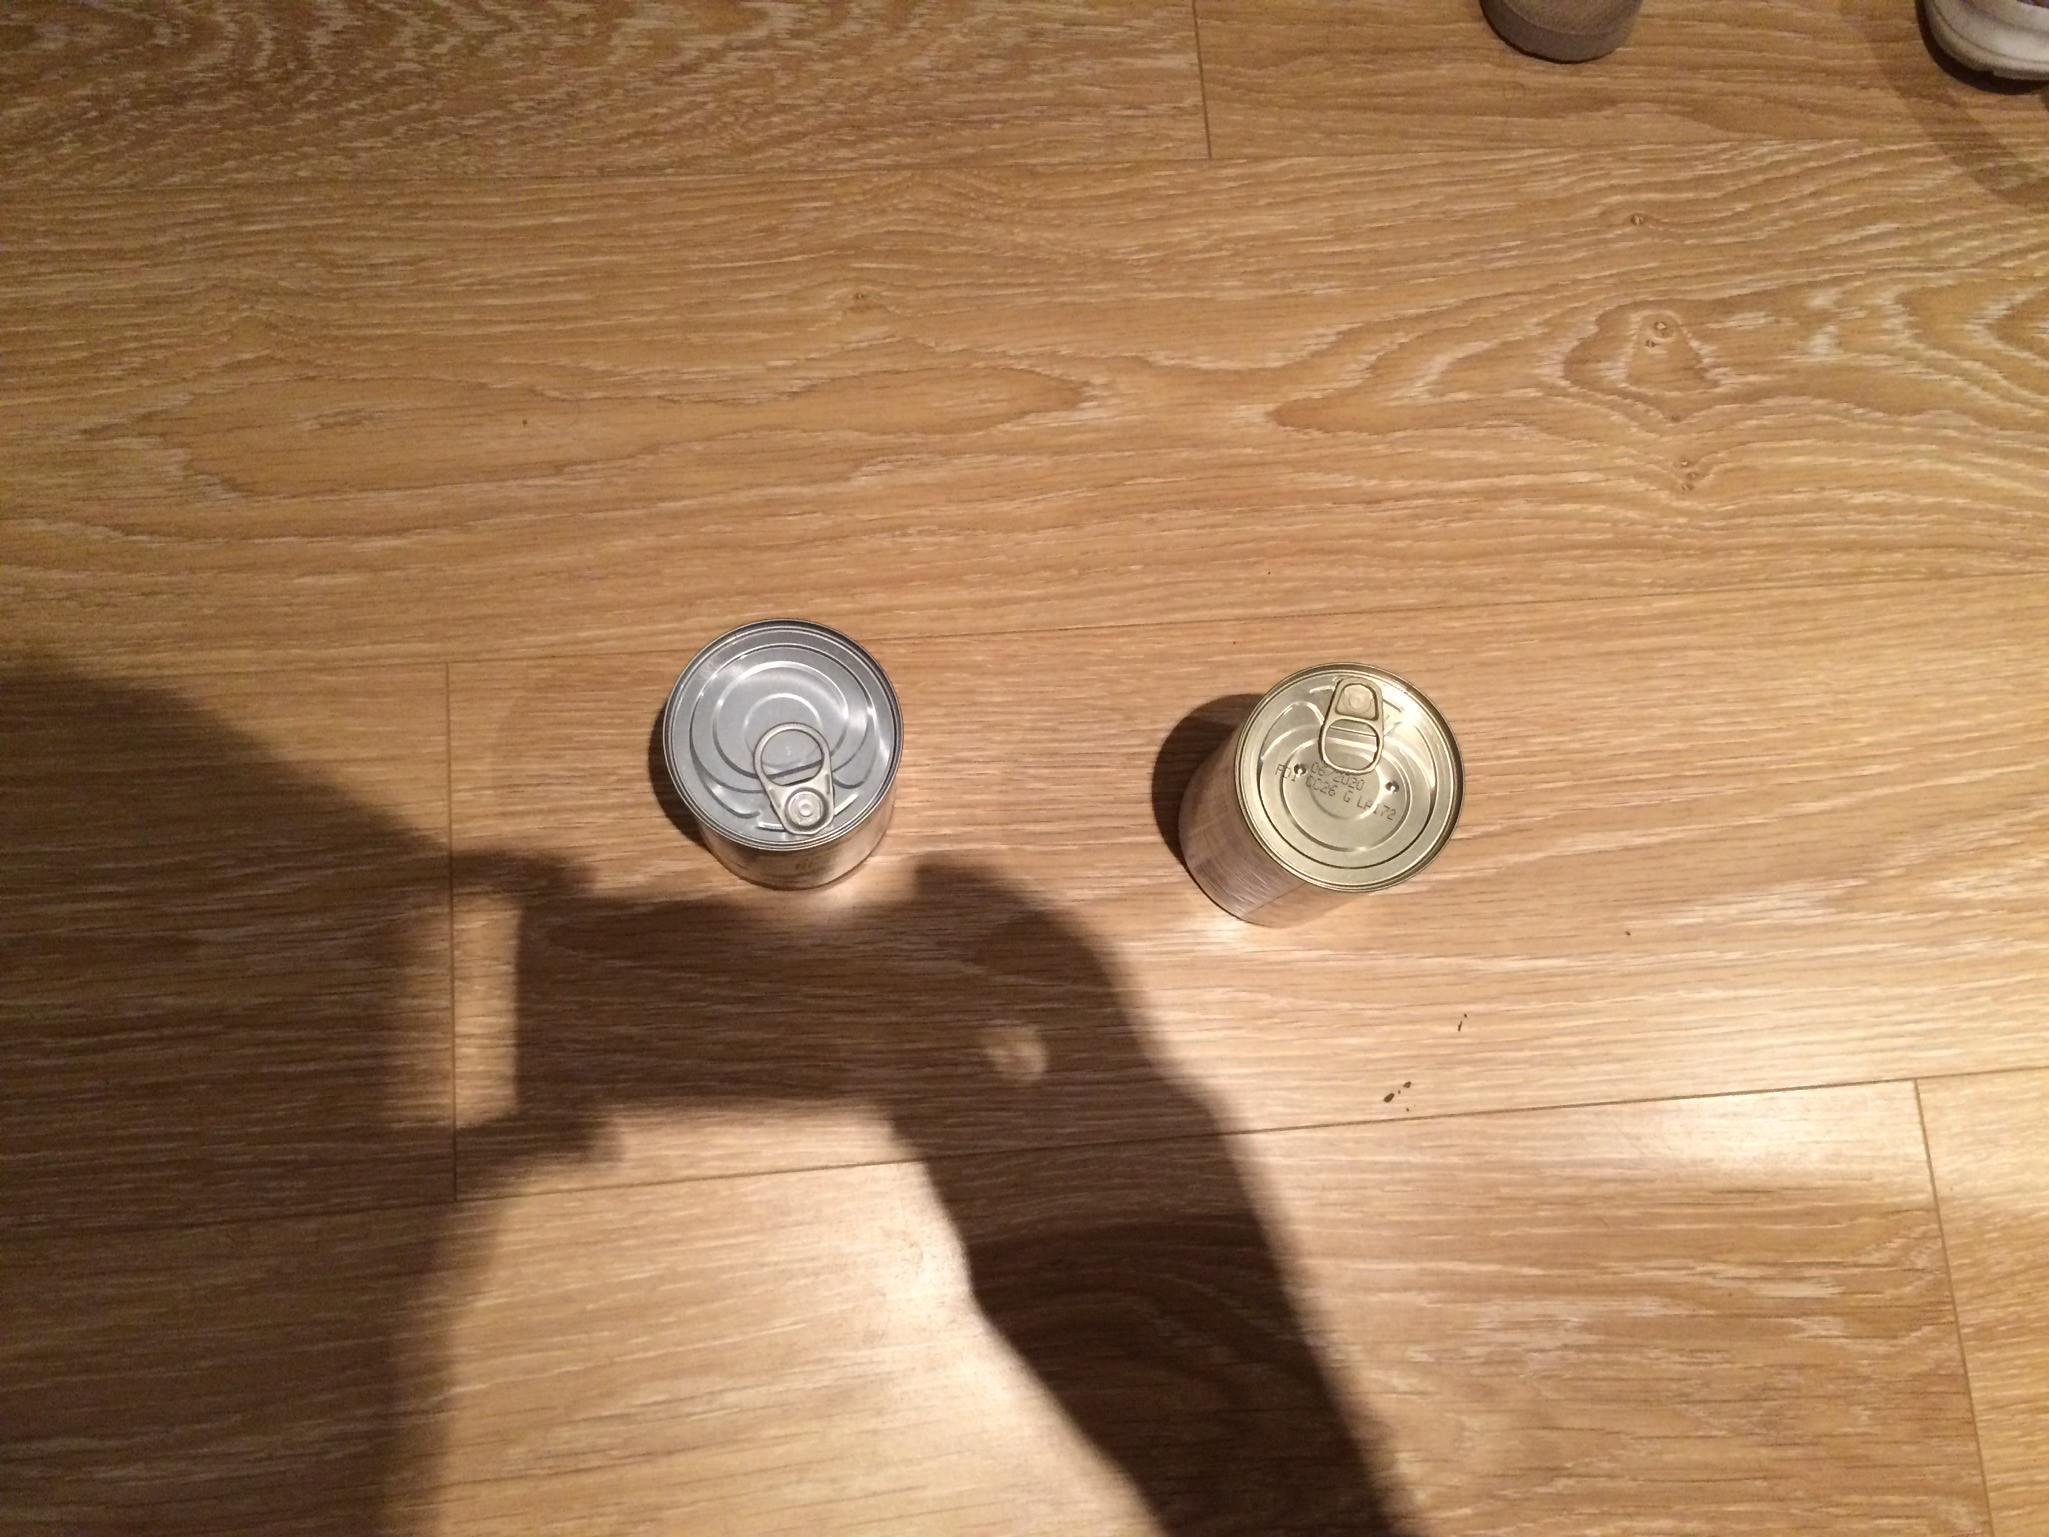
Object: Food Can (Can)

Object: Food Can (Can)

Object: Pop tab (Pop tab)

Object: Pop tab (Pop tab)